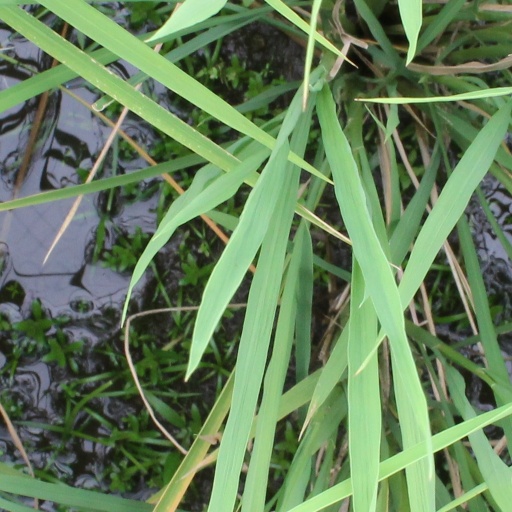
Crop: rice